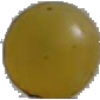
Label: Grape White 3